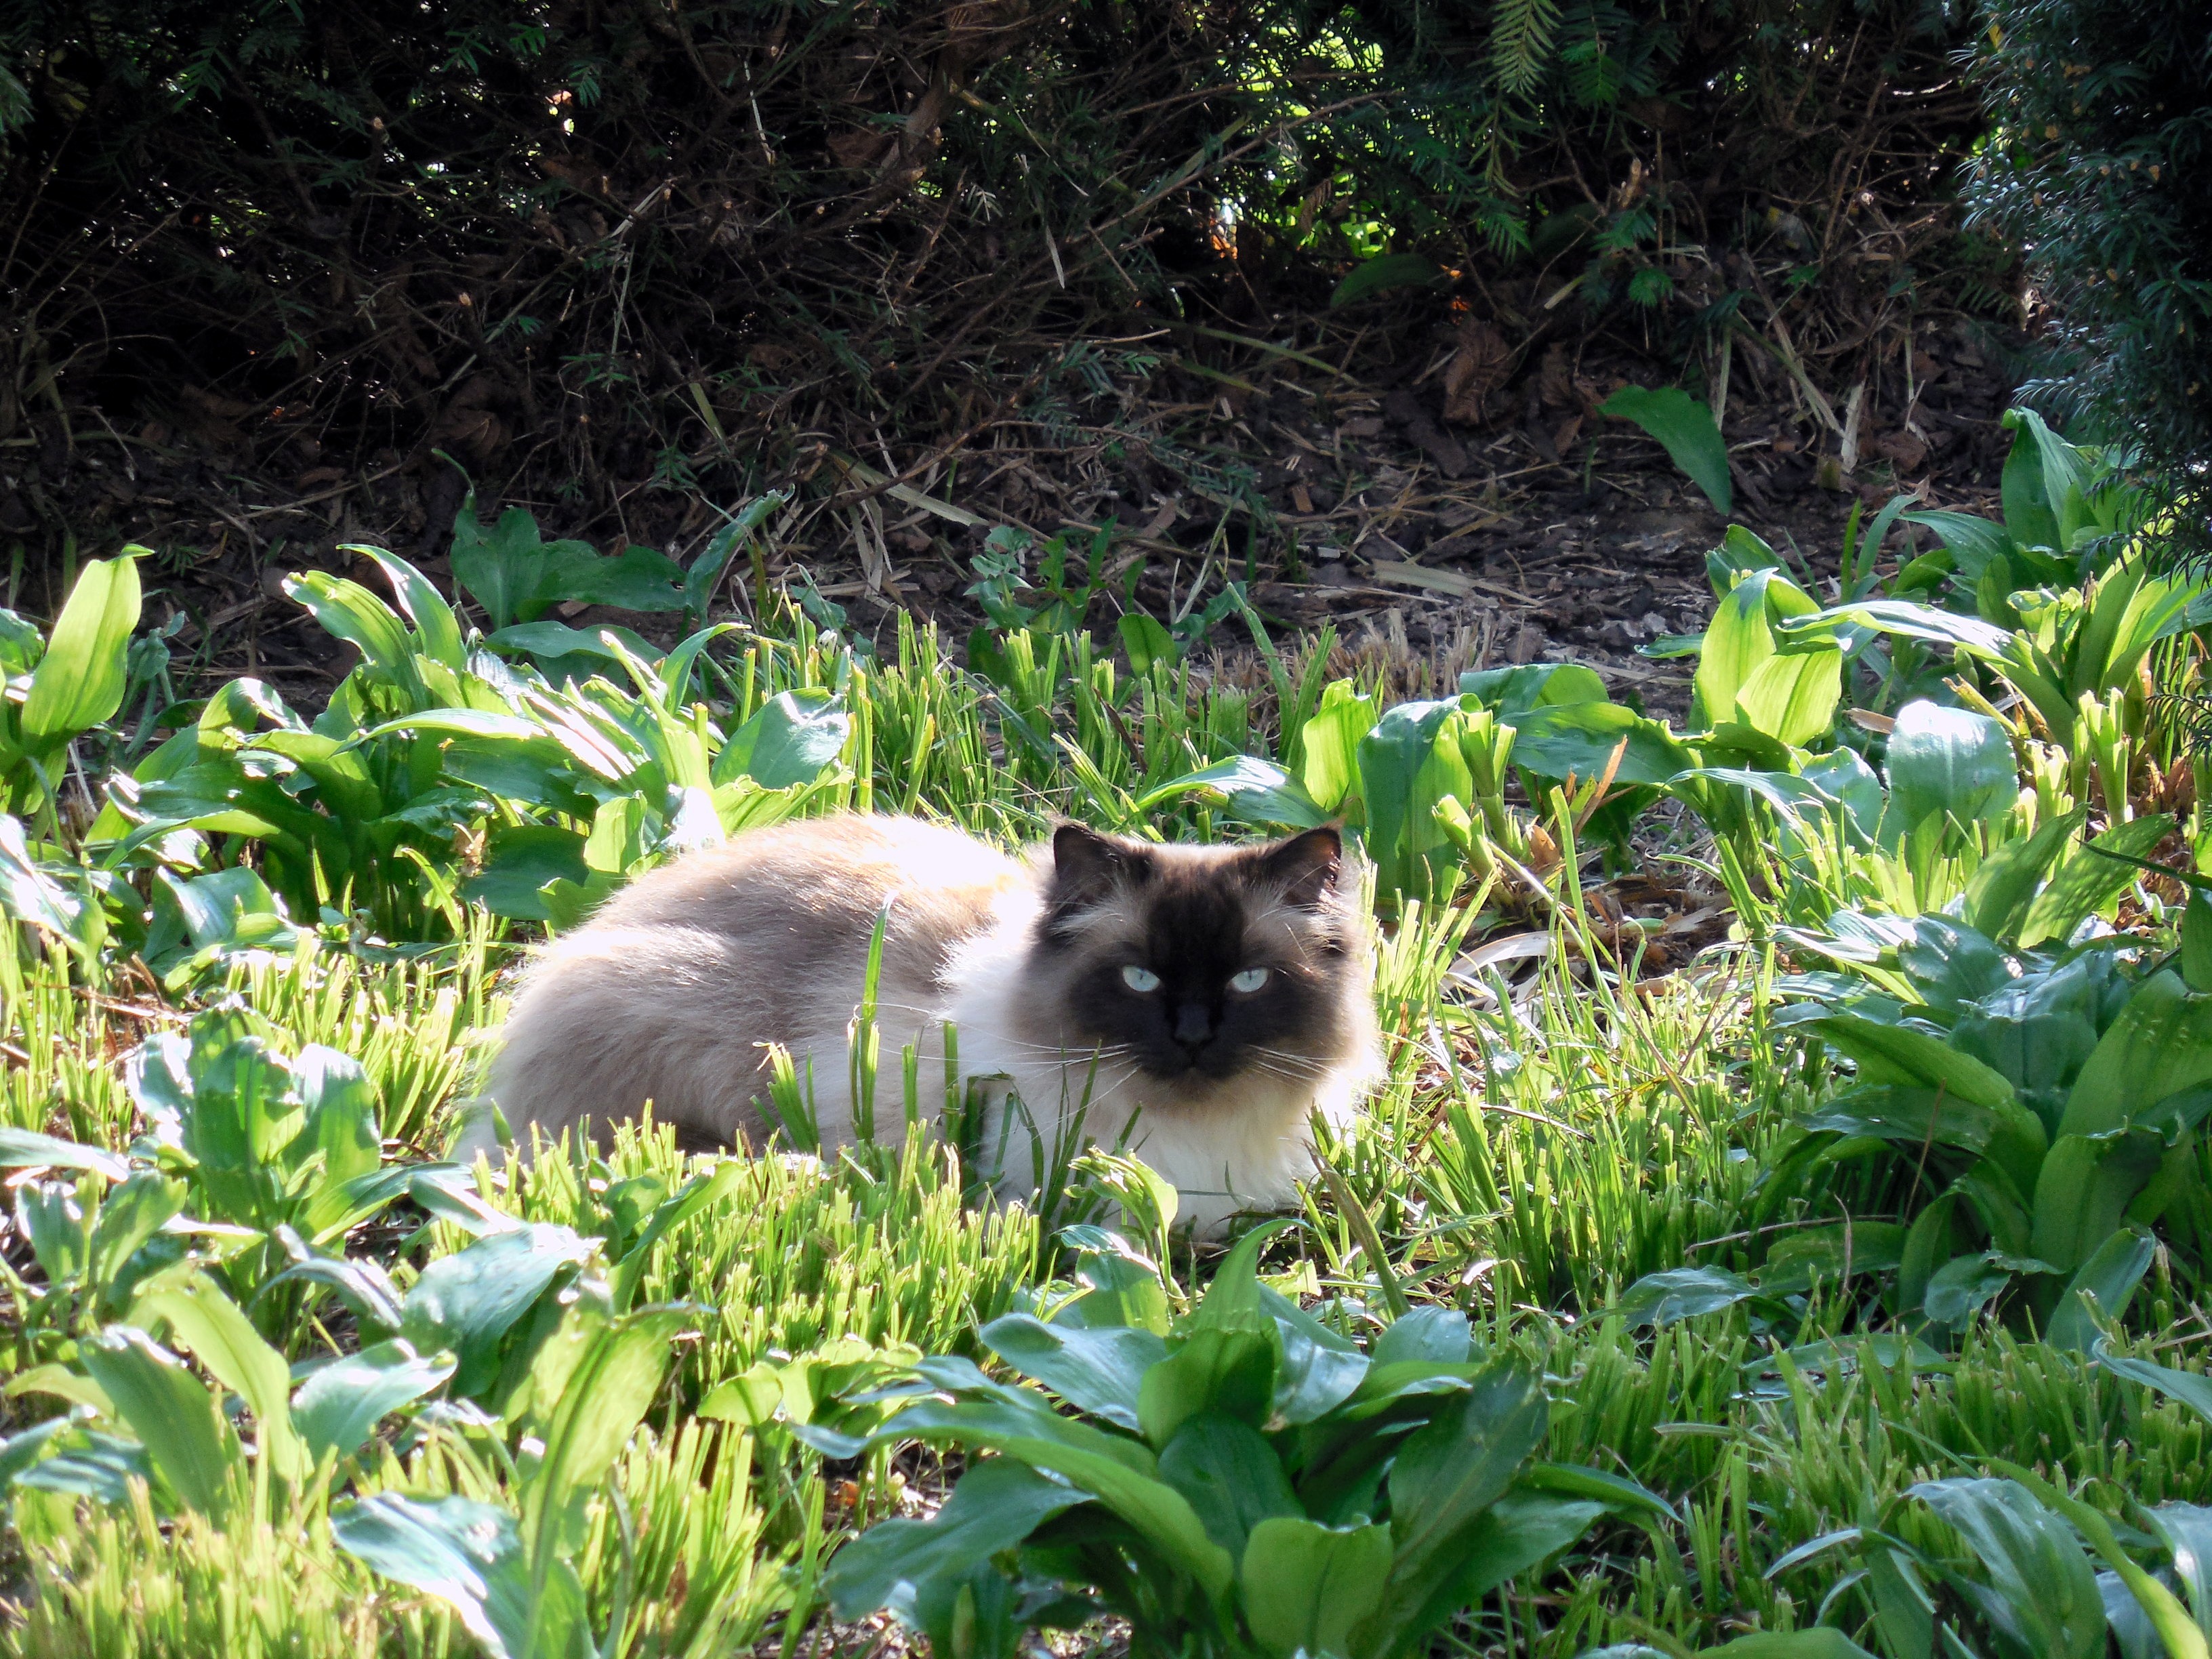
grass, lawn, flower, animal, cute, pet, green, jungle, kitten, cat, mammal, botany, rest, garden, fauna, lazy, adidas, rainforest, mieze, habitat, concerns, cat's eyes, chill out, lazing around, small to medium sized cats, cat like mammal